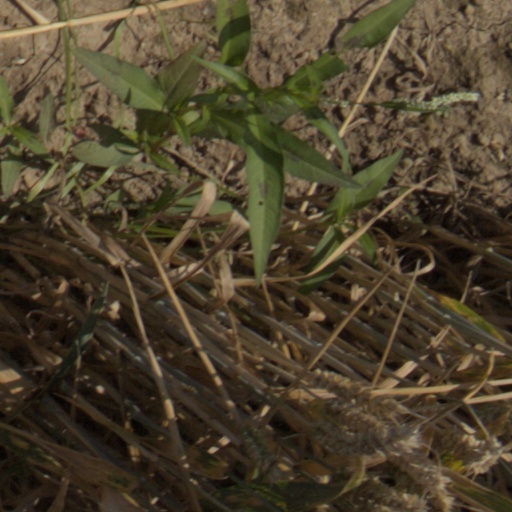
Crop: wheat